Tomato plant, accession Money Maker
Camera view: horizontal (90 deg, fisheye); turntable rotation: 210 degrees
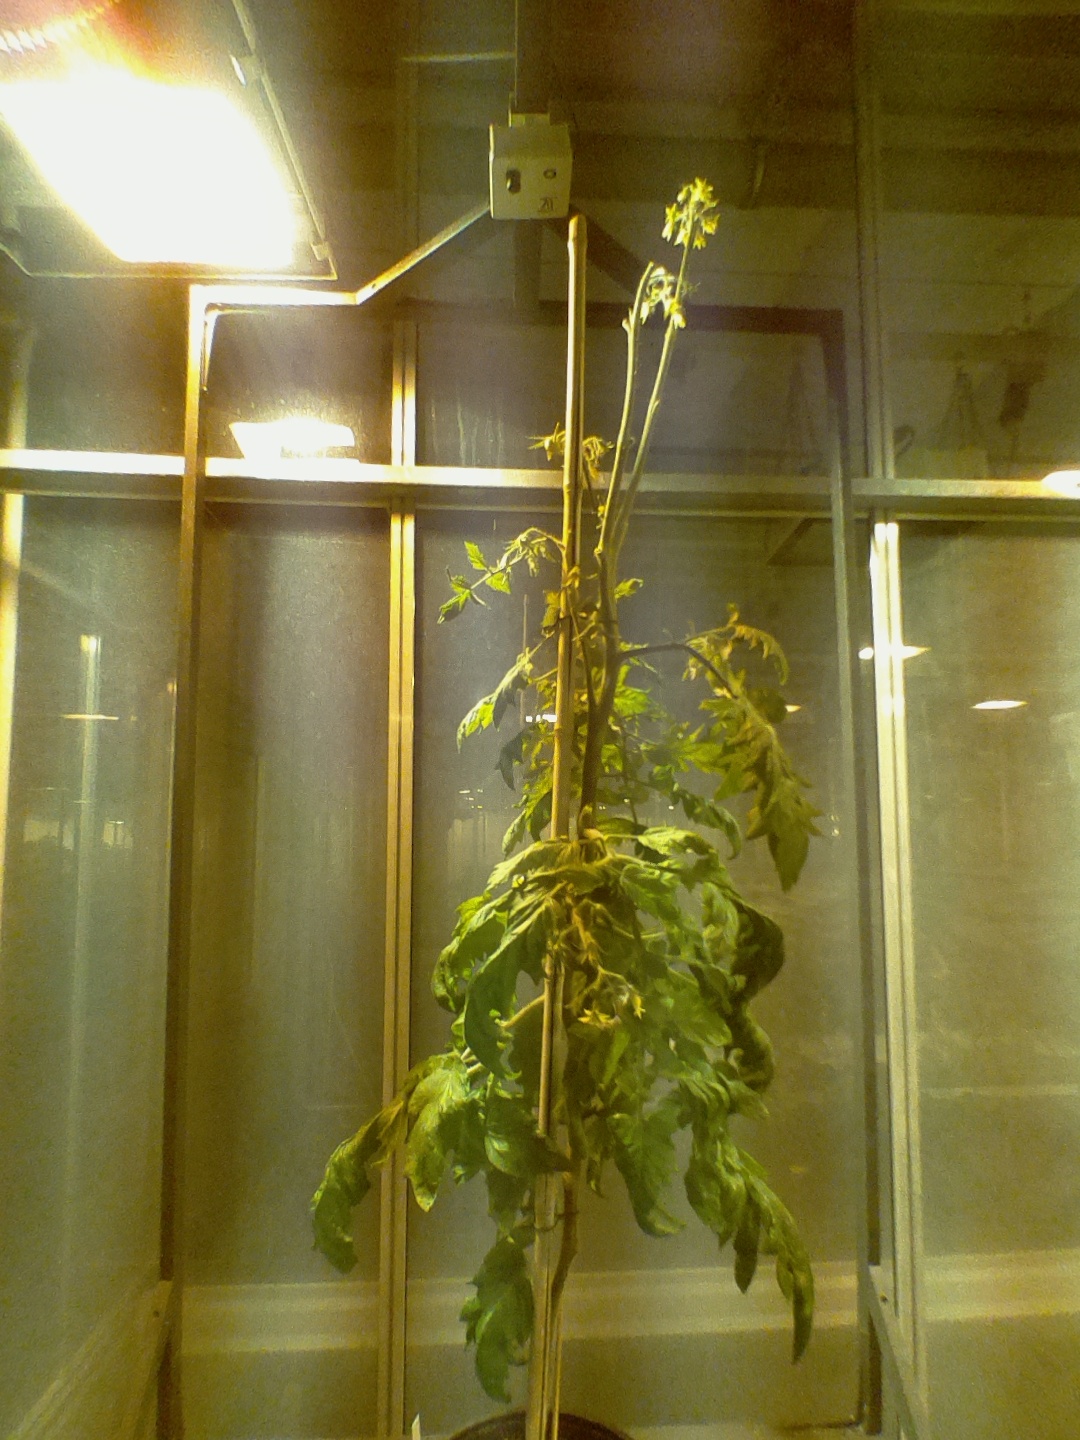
BBCH growth stage 76: 60%-70% of final fruit size